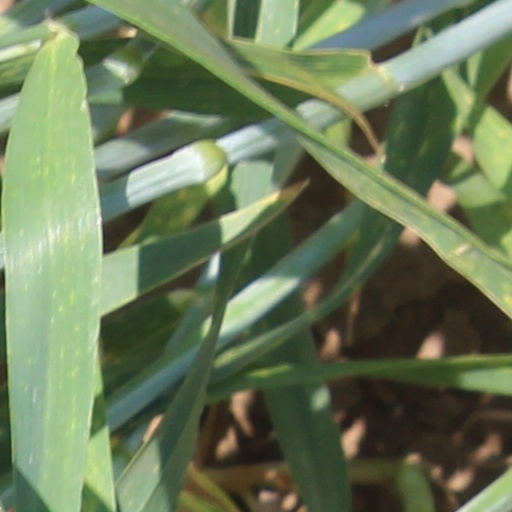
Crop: wheat